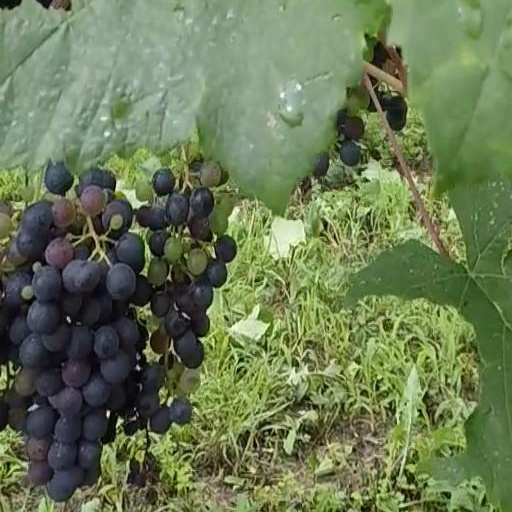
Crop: grape